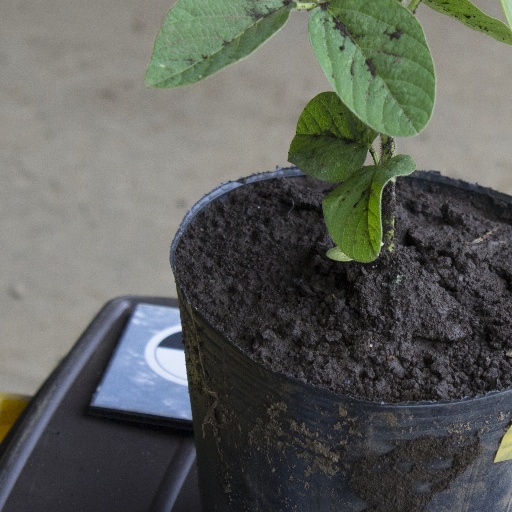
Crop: soybean